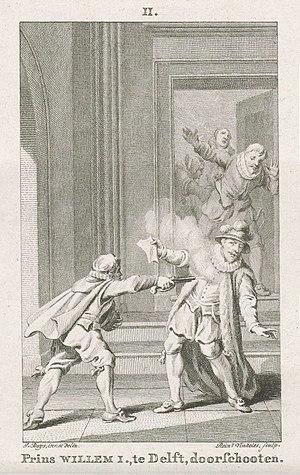
Gravure de Reinier Vinkeles datant de 1782 - 1784 Le prince d'Orange est assassiné le 10 juillet 1584 par Balthasar Gerards au Prinsenhof de Delft. Guillaume d'Orange est abattu dans un couloir.
Delft est une ville et commune de la province néerlandaise de Hollande-Méridionale. Comptant 103 601 habitants au 1ᵉʳ janvier 2020, elle est située entre La Haye et Rotterdam, le long du canal du Rhin à la Schie, dans la conurbation de la Randstad.